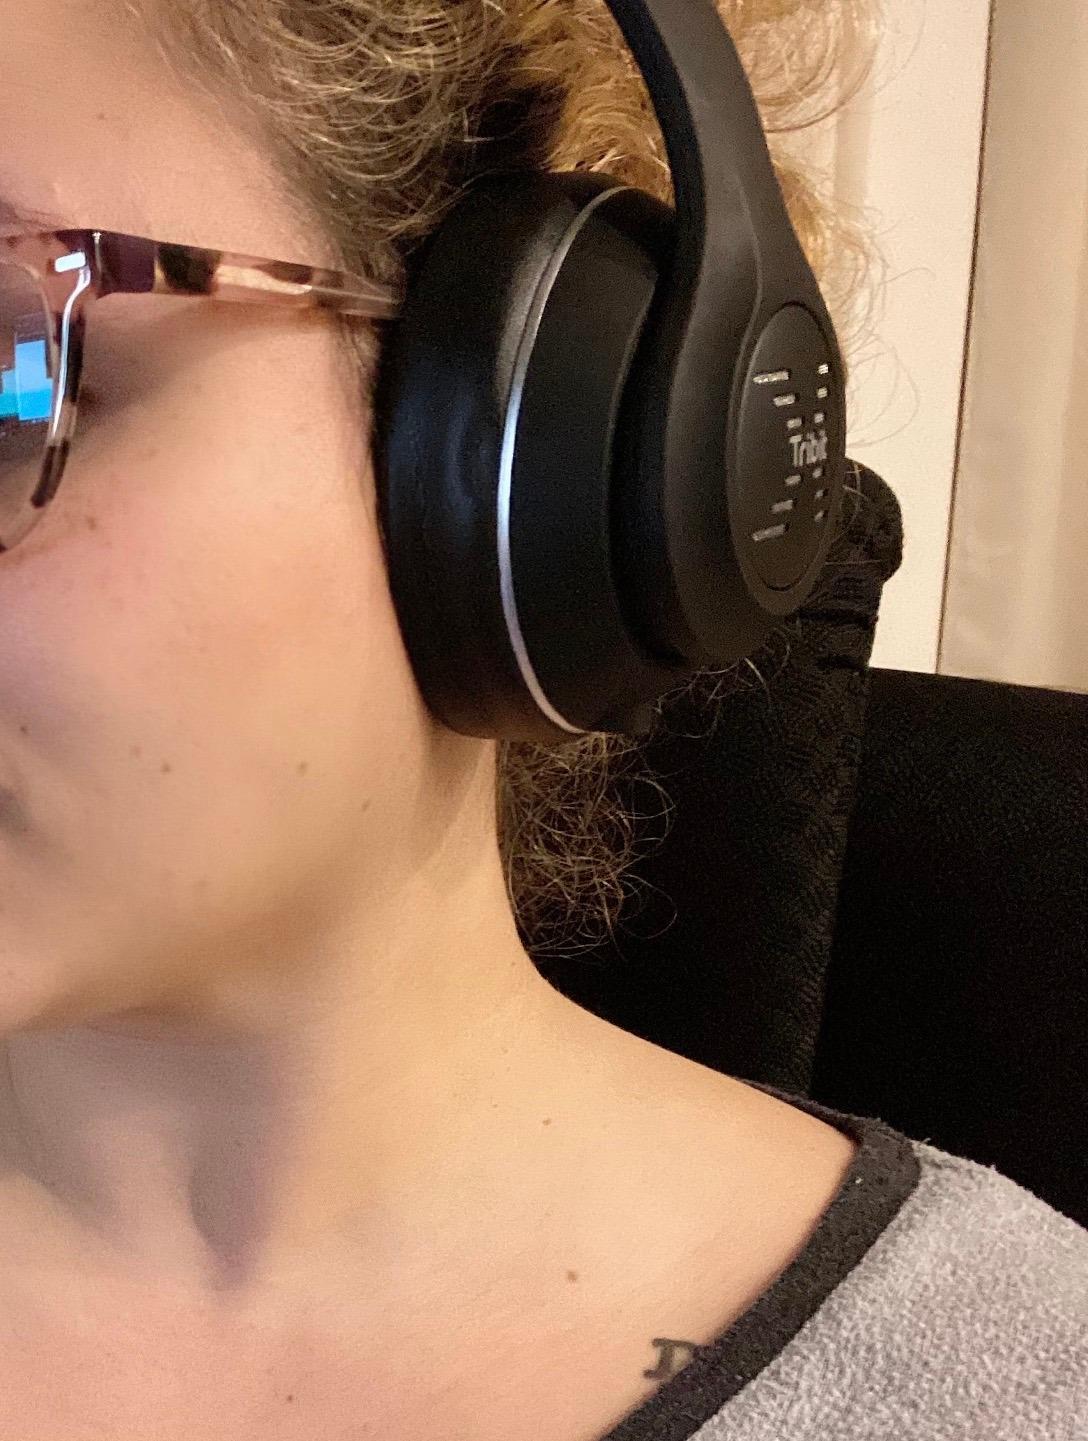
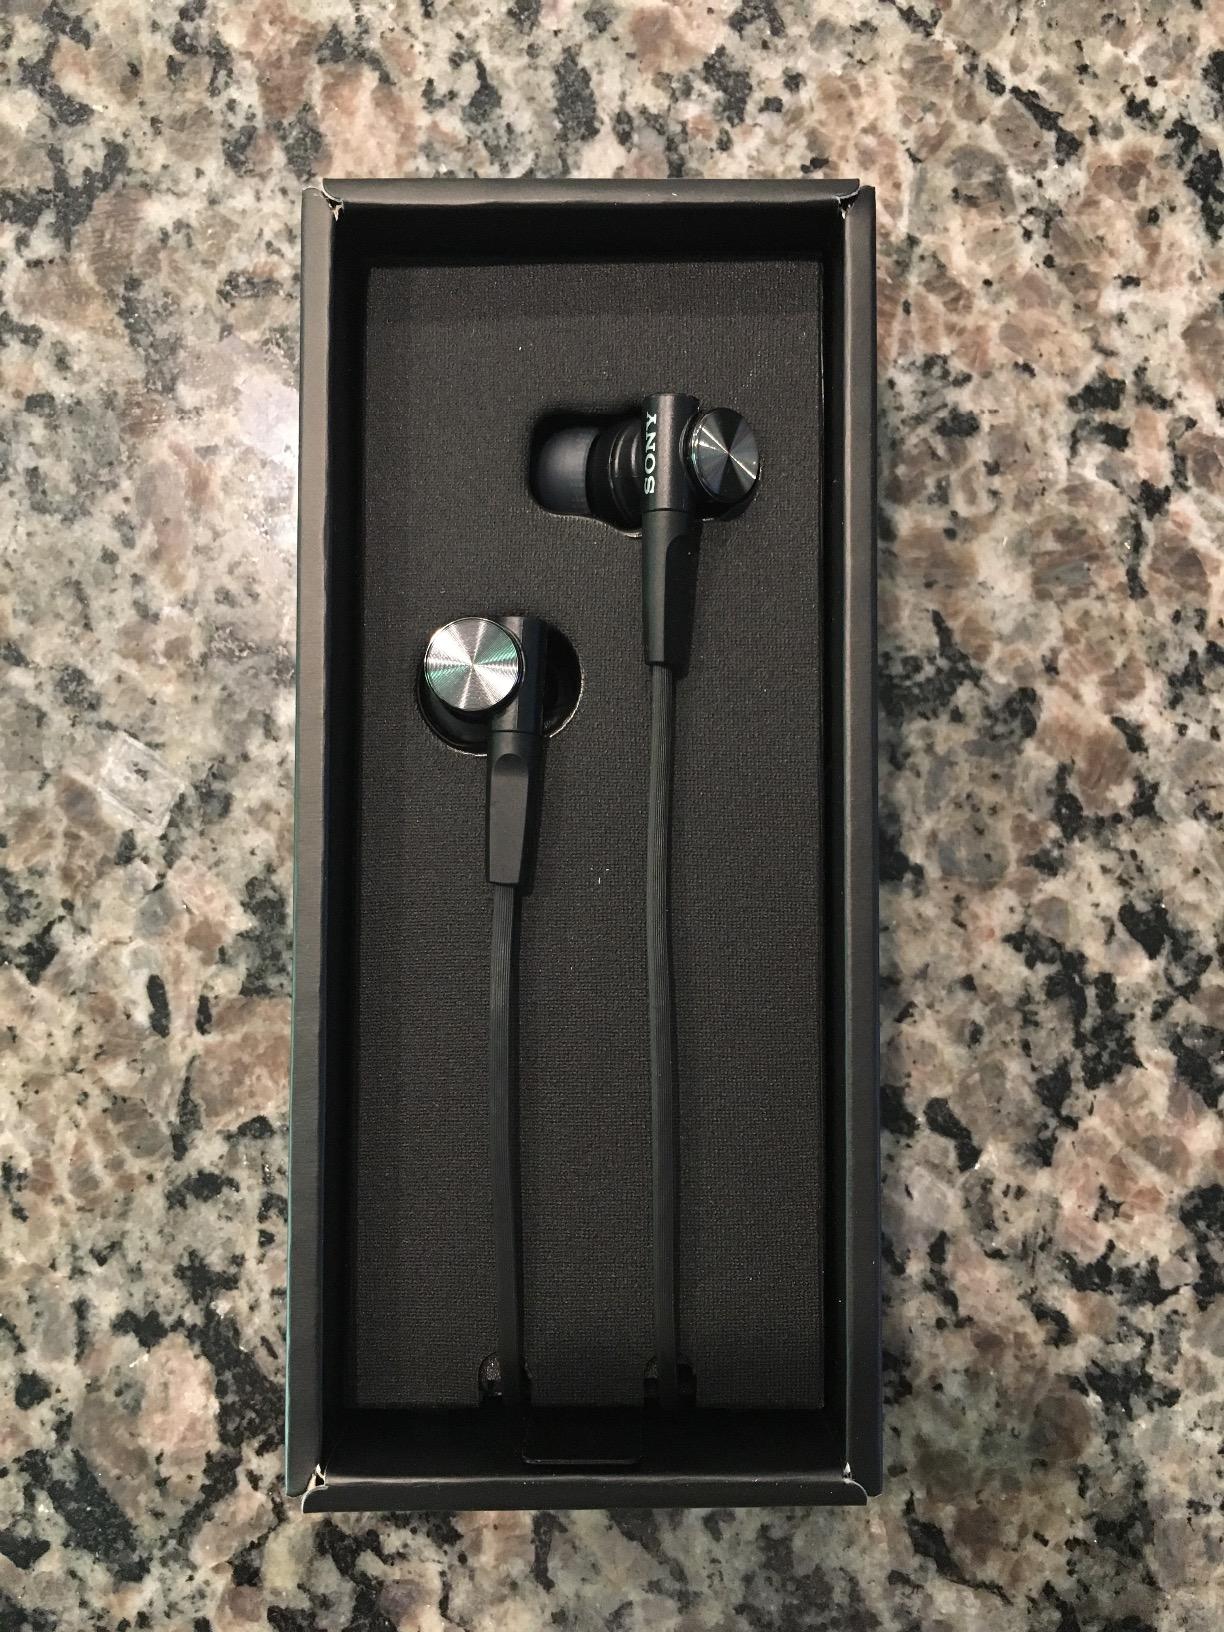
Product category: headphones
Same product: no